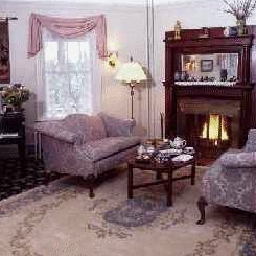
Room type: livingroom